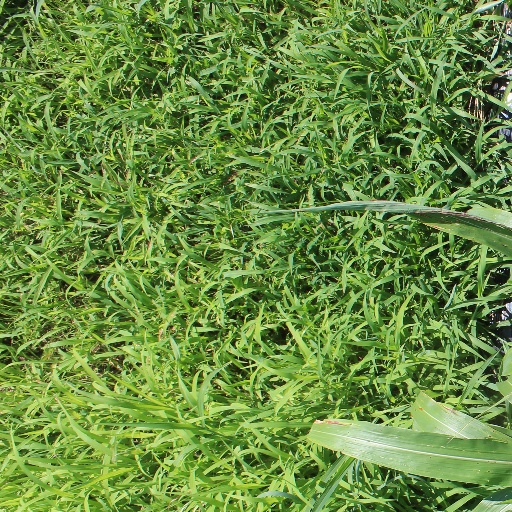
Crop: sorghum